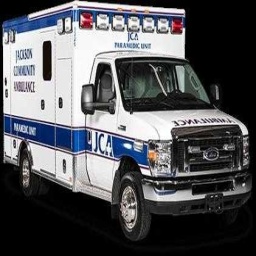
Label: ambulance